Hunsett Mill

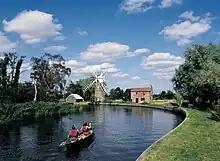
Hunsett Drainage Mill

Hunsett Mill is located on the east bank of the River Ant one mile north of Barton Broad in the English county of Norfolk. The Windmill is 1.2 miles south west of the town of Stalham. The mill structure is a grade II listed building.